Carispezia

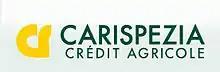
Carispezia old logo

In 2010, Crédit Agricole acquired Intesa Sanpaolo's investment in Cassa di Risparmio della Spezia (equal to 80% of the capital) for 740 million euros, as well as 96 Group branches.